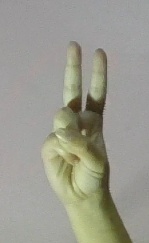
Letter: taa